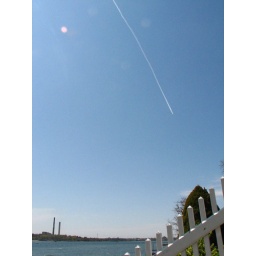
The ocean by Tom's house